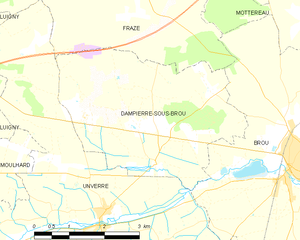
Carte de Dampierre-sous-Brou et des communes limitrophes.
Dampierre-sous-Brou est une commune française située dans le département d'Eure-et-Loir en région Centre-Val de Loire.